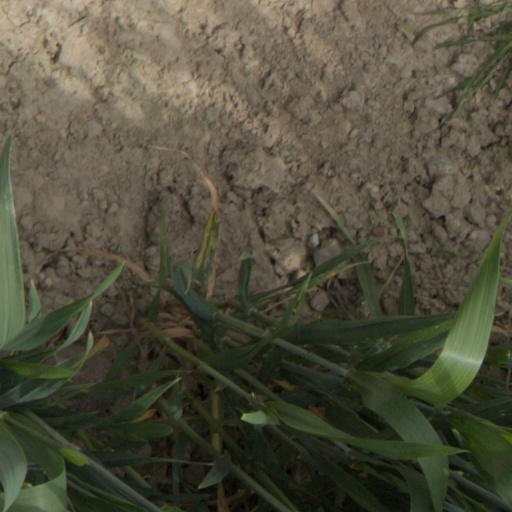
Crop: wheat